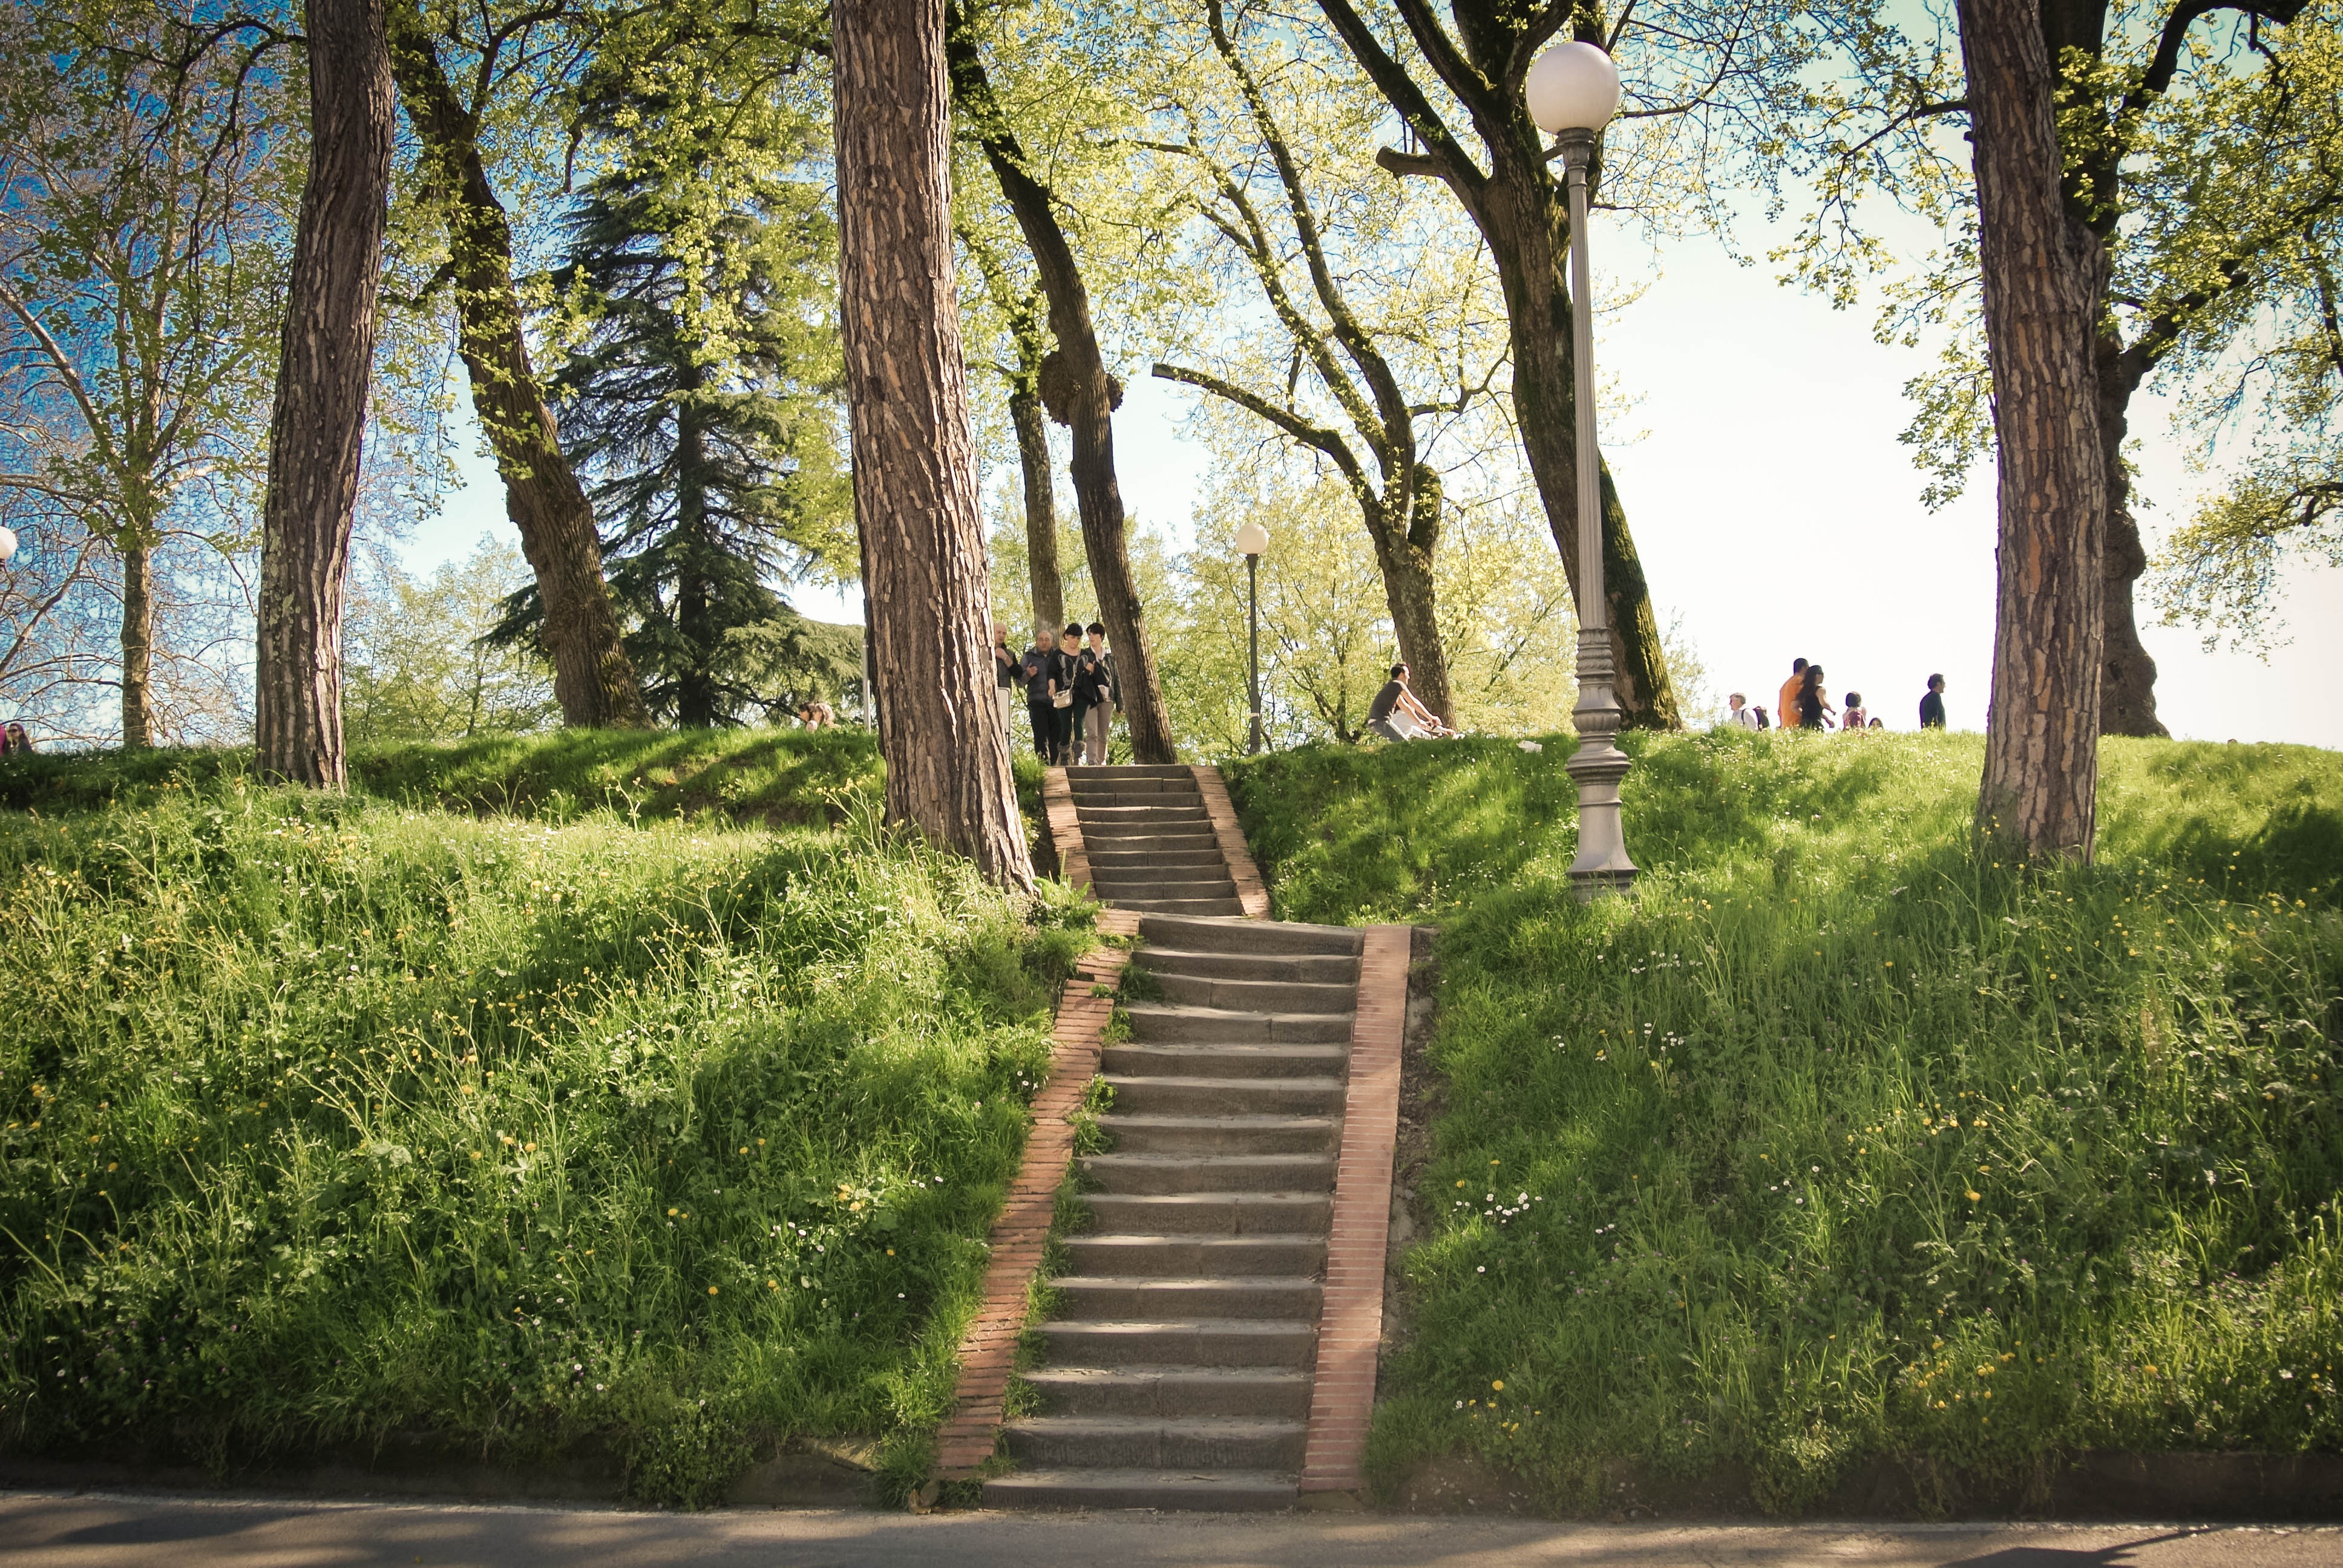
tree, nature, grass, flower, summer, autumn, park, italy, garden, trees, estate, woodland, yard, lucca, rural area, woody plant